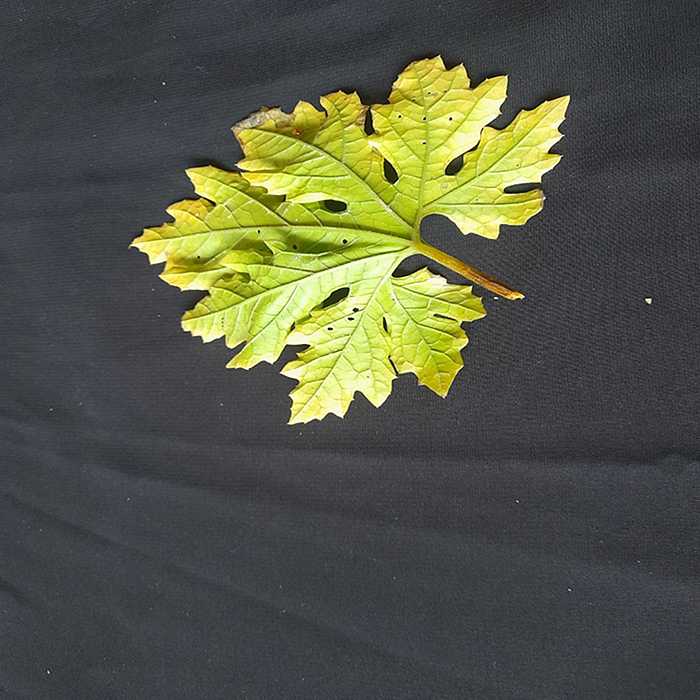
Plant: Bitter Gourd
Label: Fusarium wilt